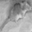
Label: shrew